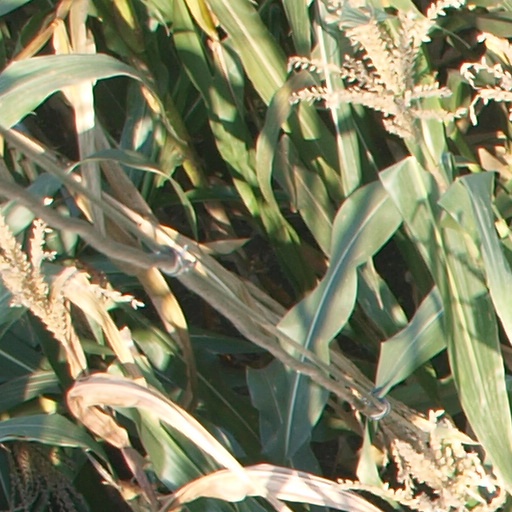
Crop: maize; corn